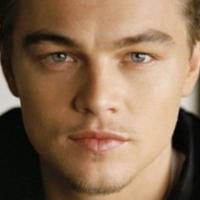
Age group: age 21-30